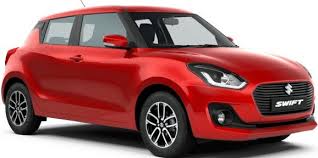
Label: noambulance